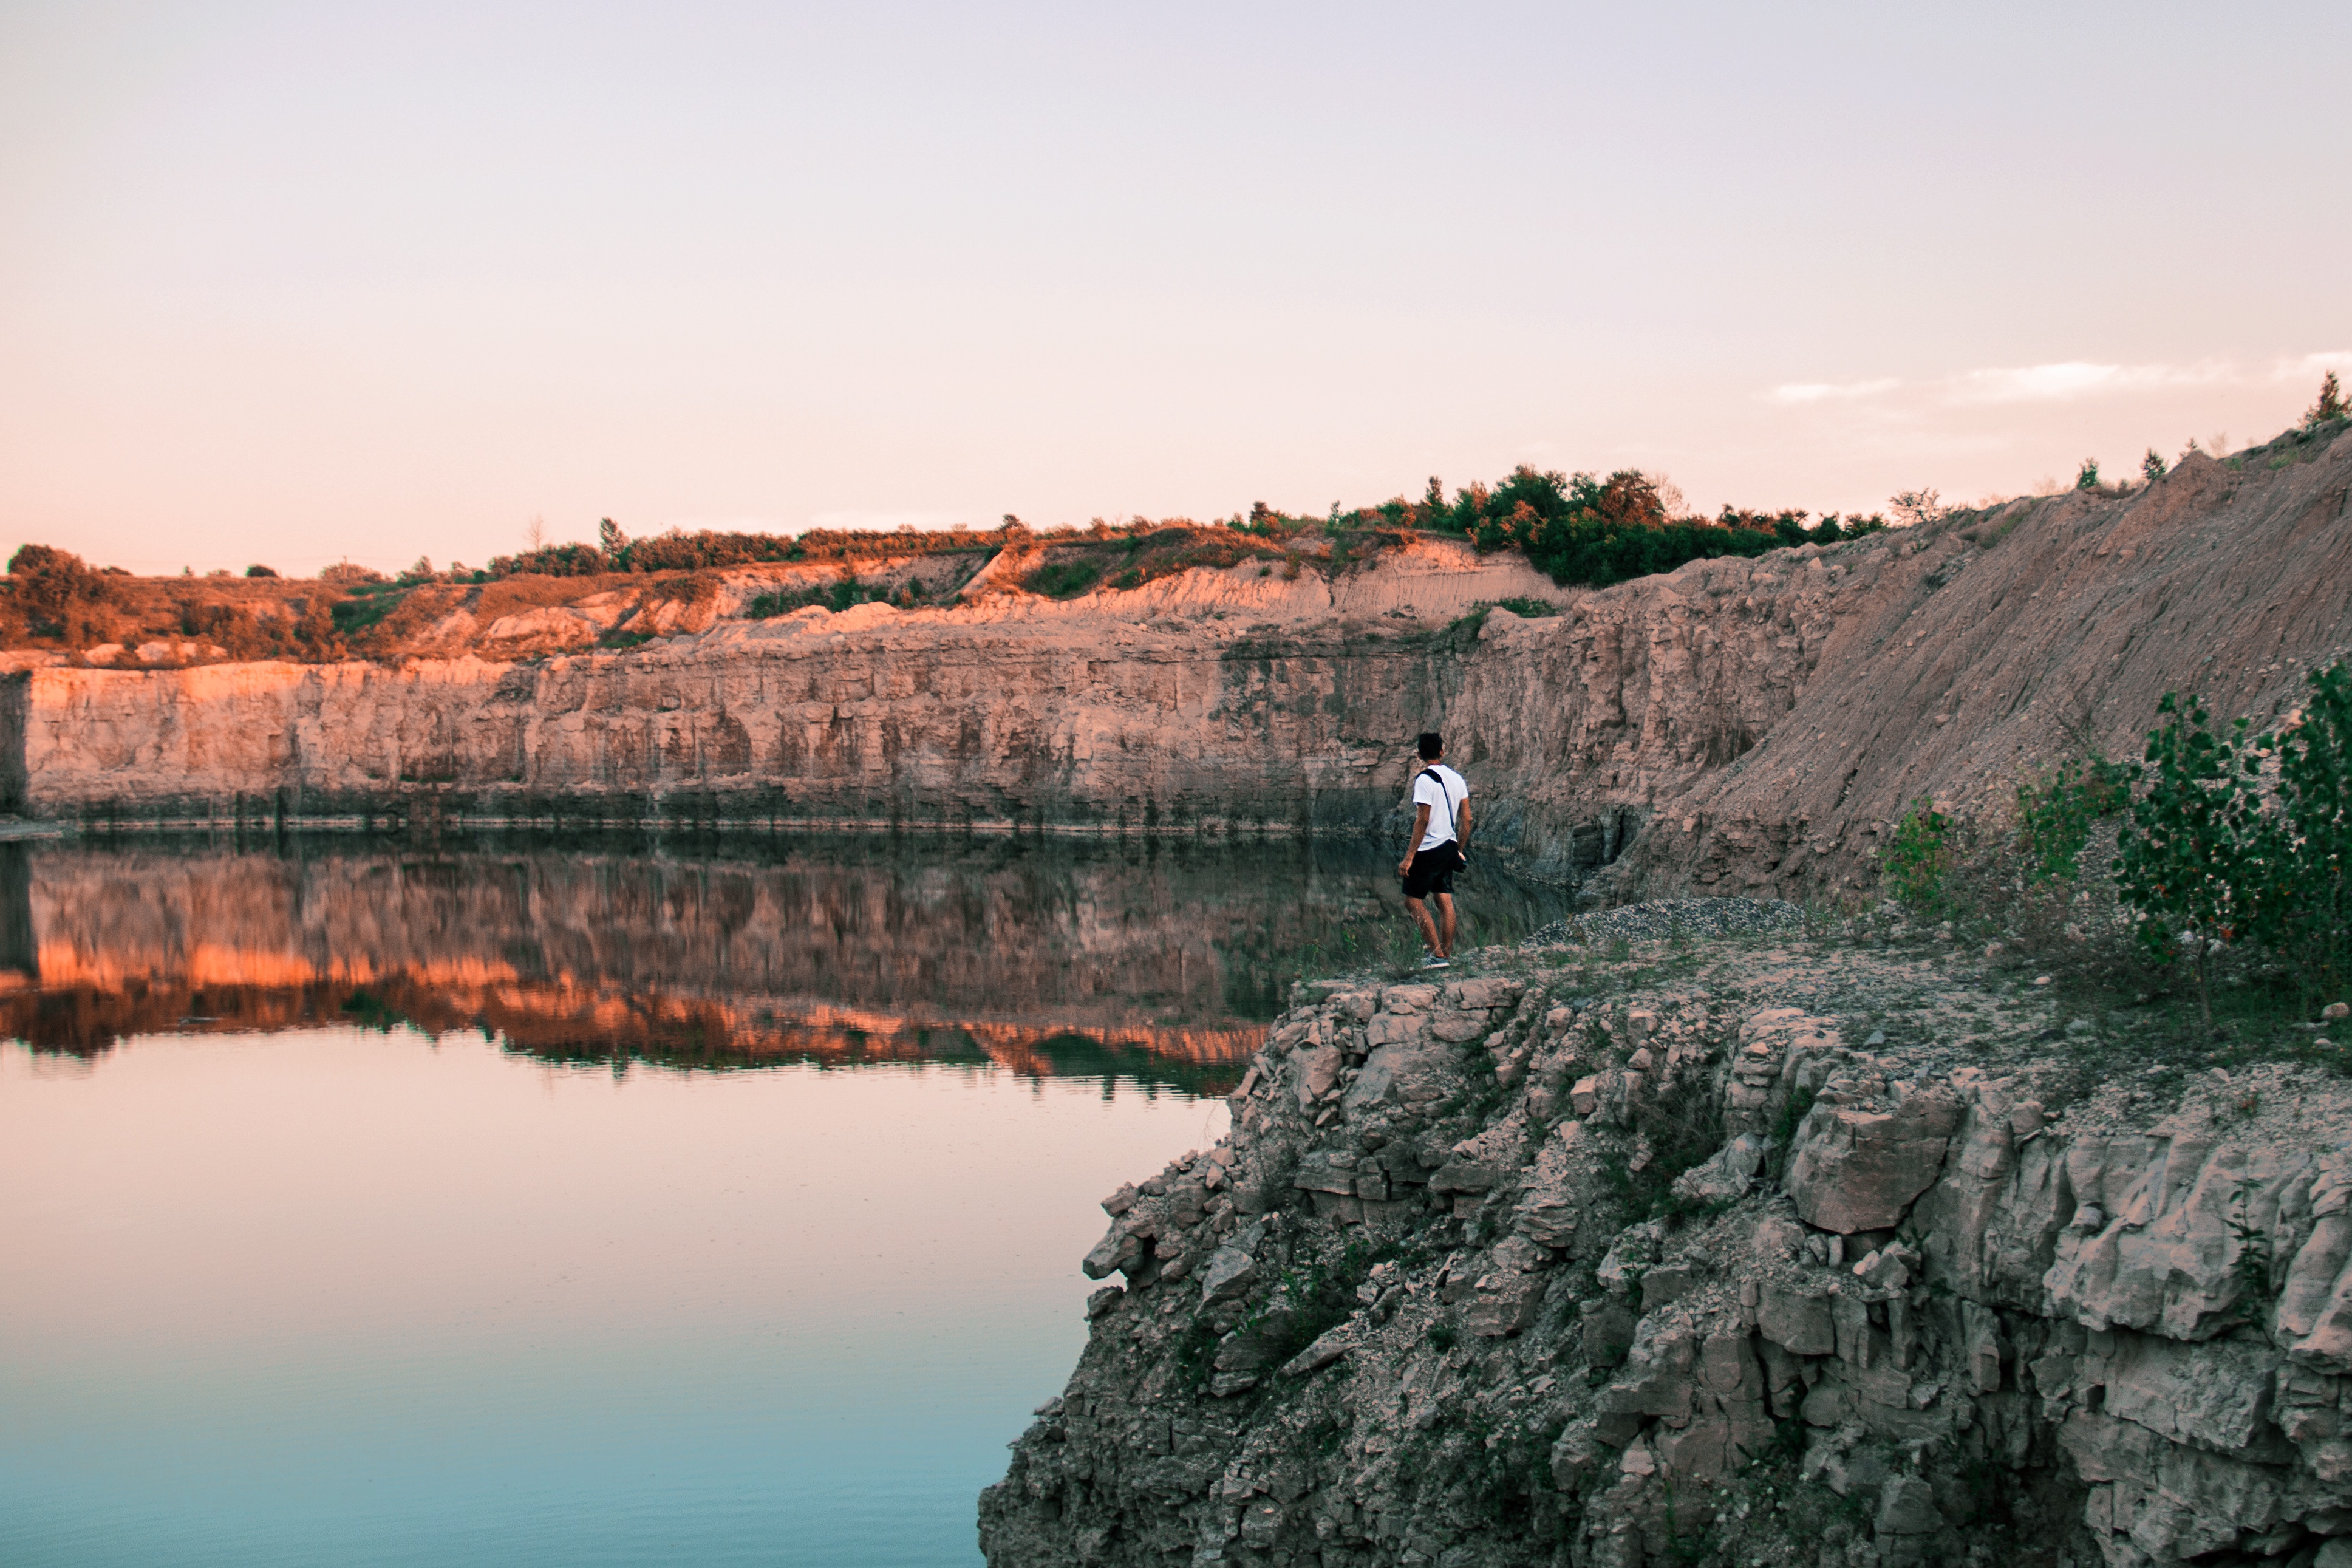
landscape, sea, coast, water, nature, rock, mountain, sunset, morning, lake, dawn, river, cliff, dusk, reflection, reservoir, terrain